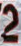
Number: 2